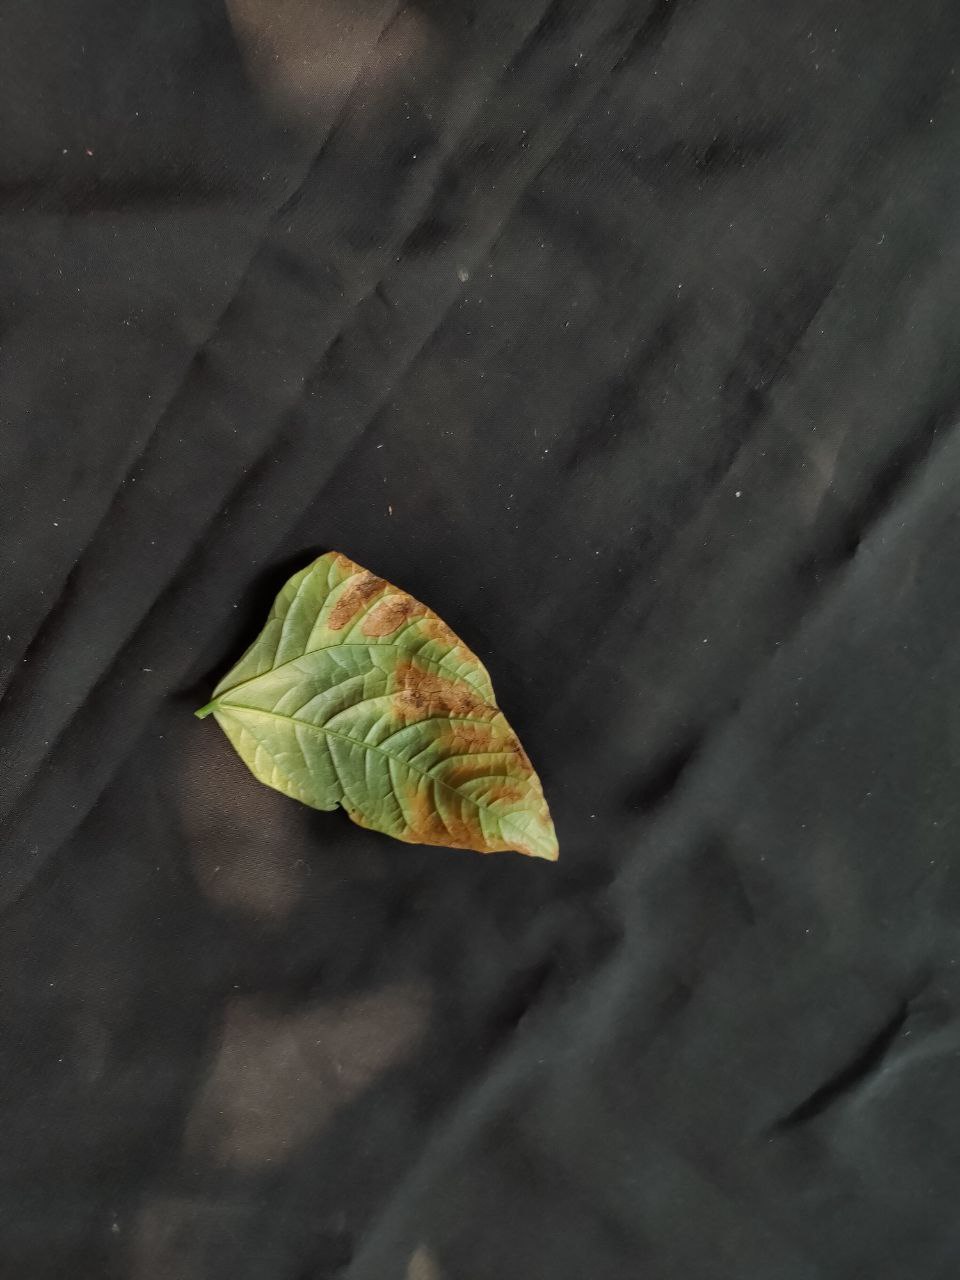
Crop: cowpea
Leaf condition: Bacterial wilt